Transparency (graphic)

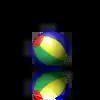
Animated PNG (APNG) 8-bit transparency

Raster file formats that support transparency include GIF, PNG, WebP, BMP, TIFF, TGA and JPEG 2000, through either a "transparent color" or an alpha channel.